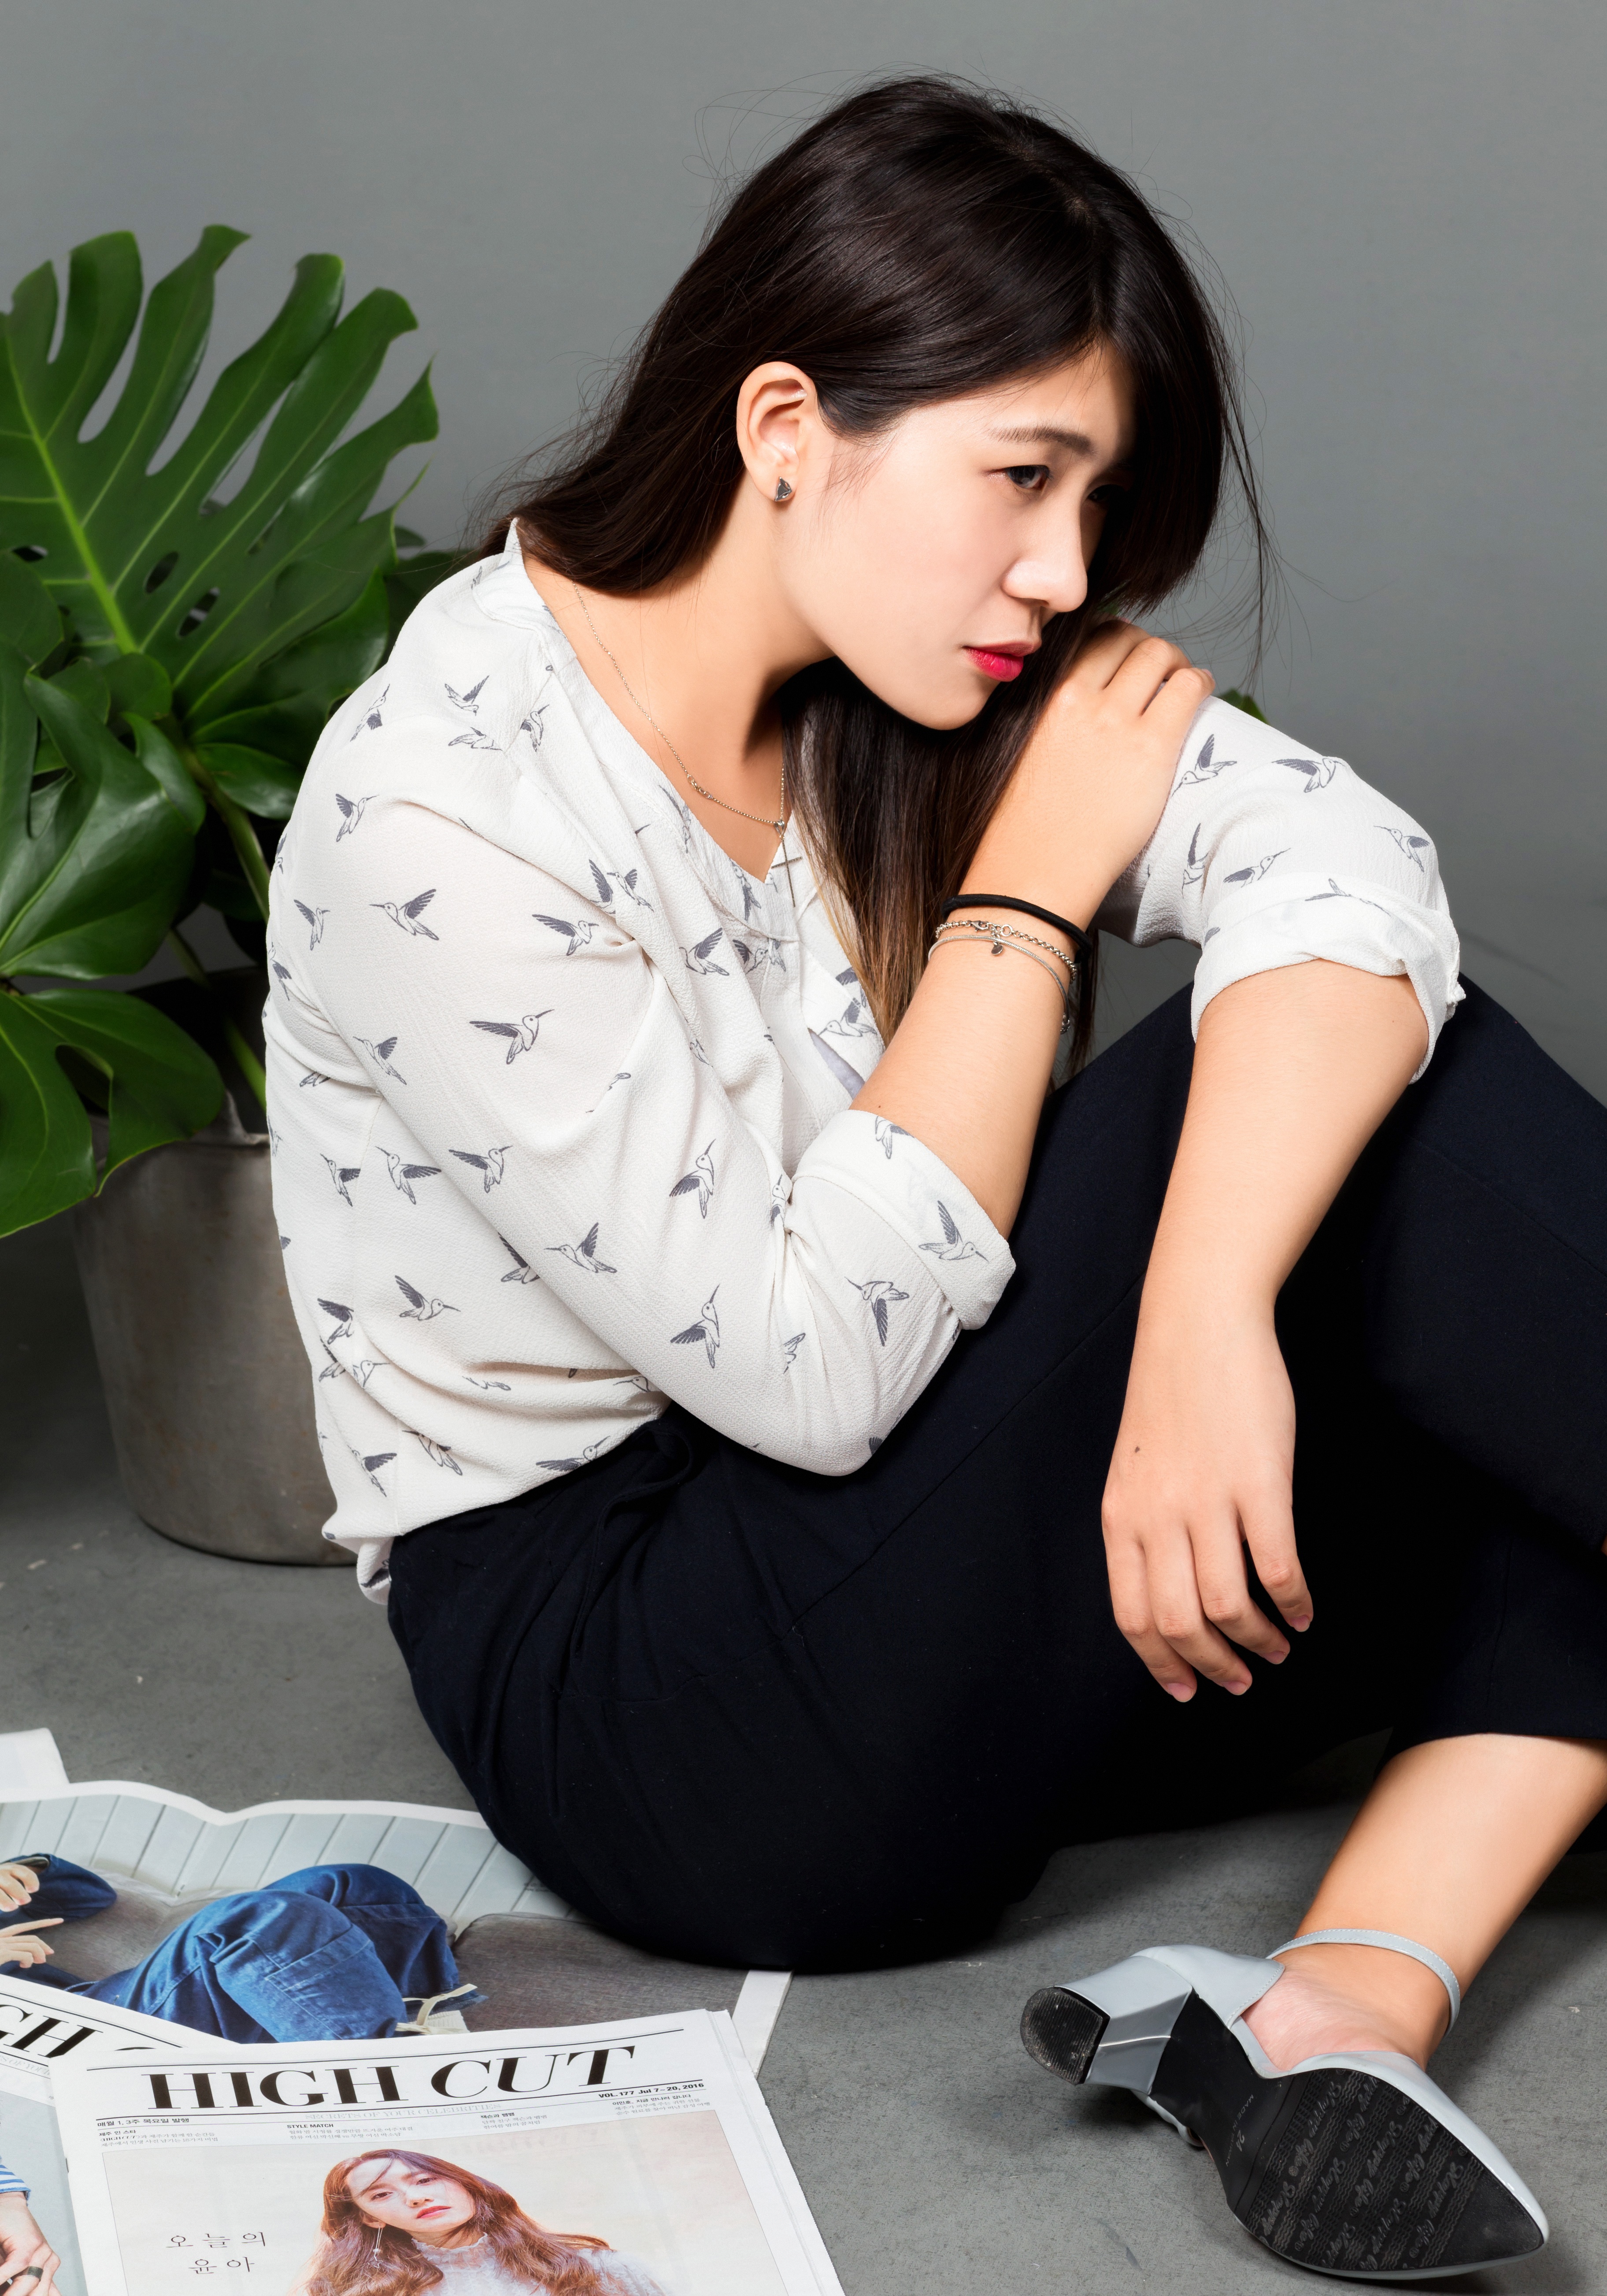
person, leg, model, fashion, clothing, human body, interaction, photo shoot